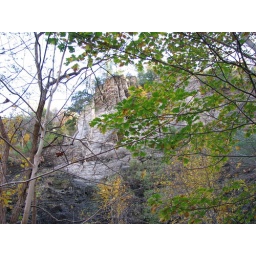
rock wall above creek bed